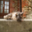
Label: cat